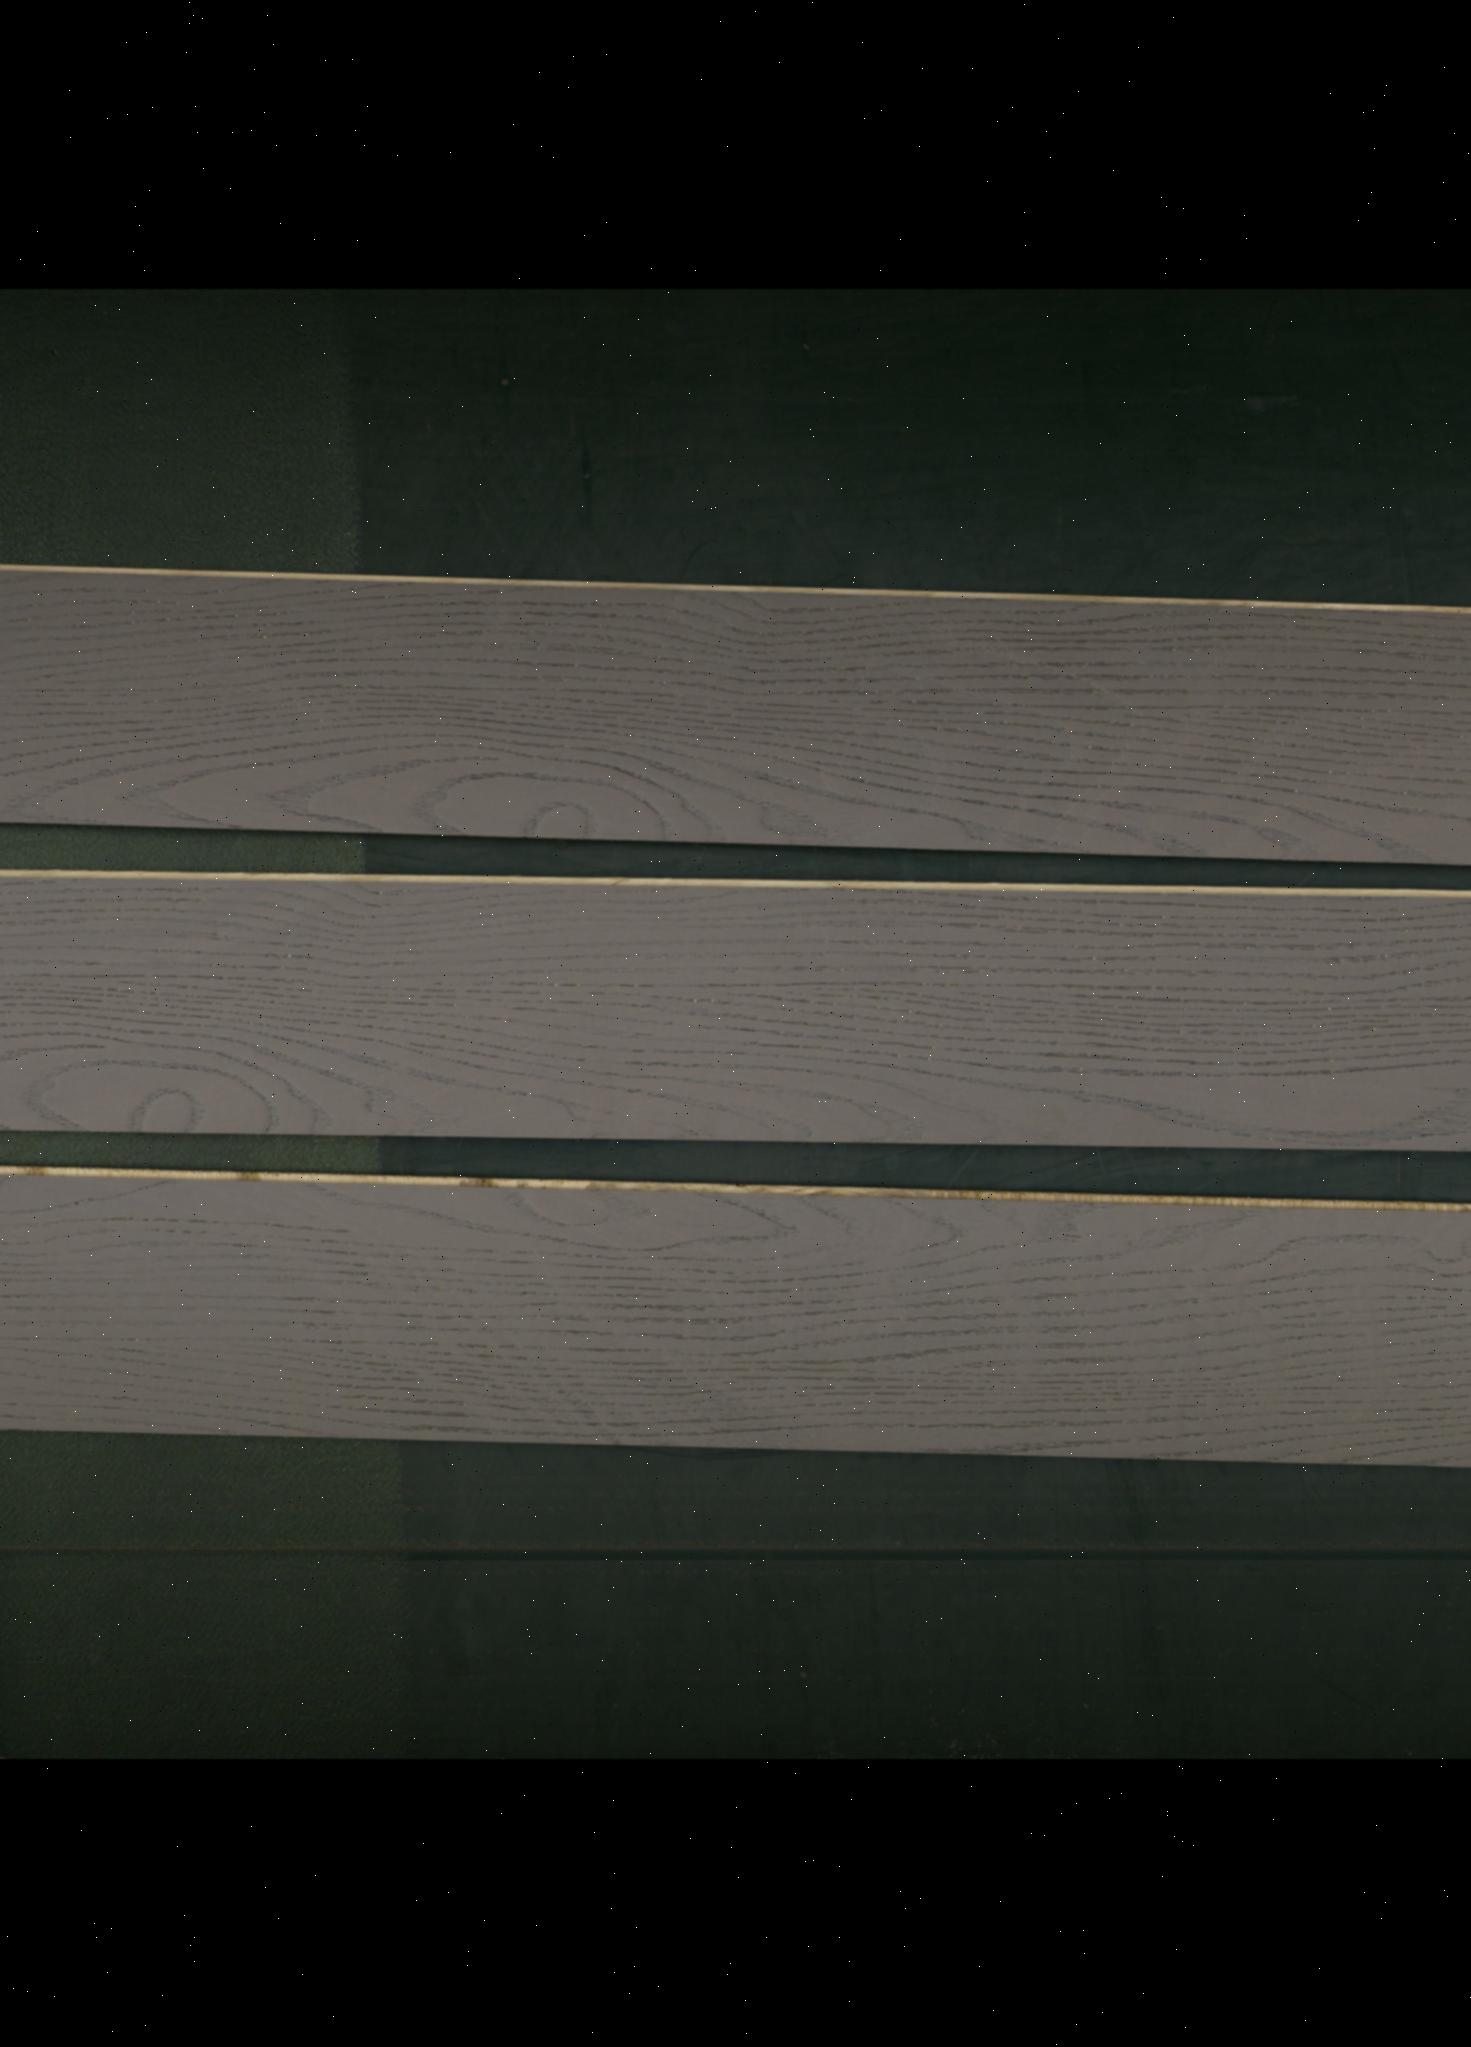
Label: mixers